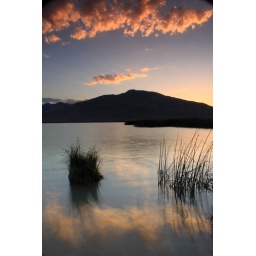
red clouds over klondike